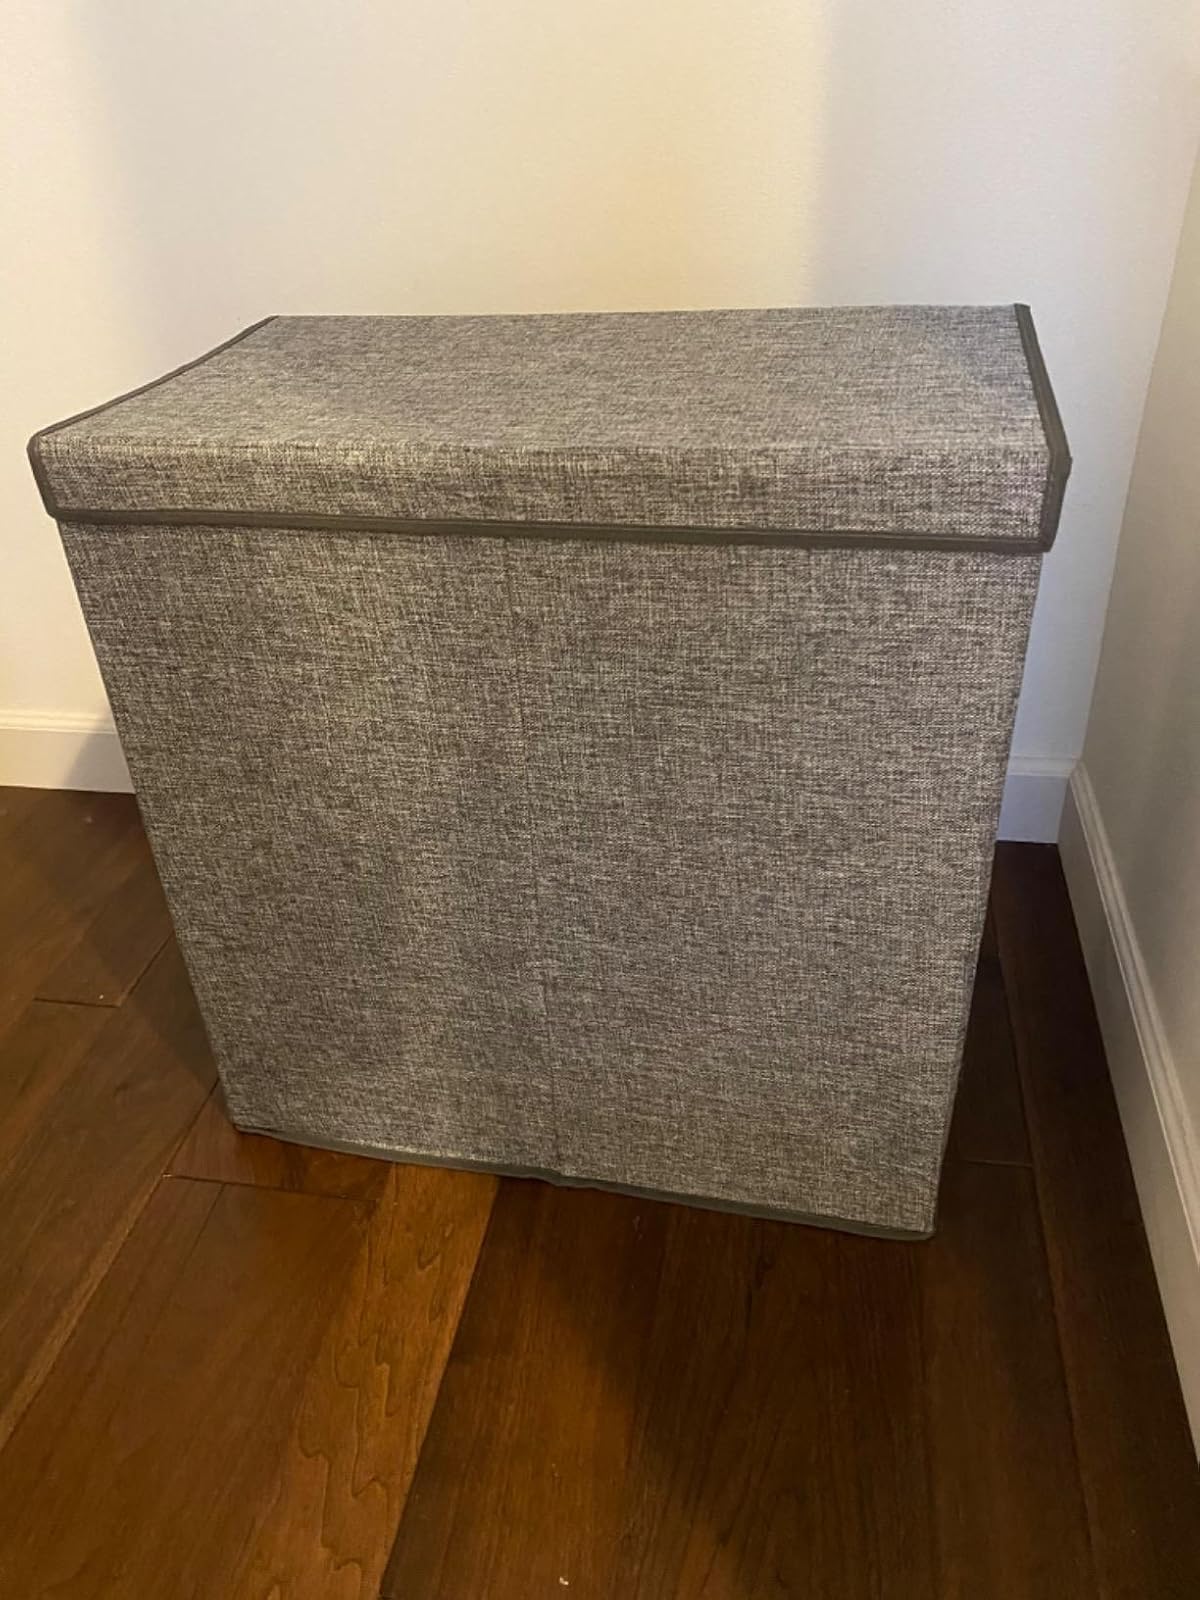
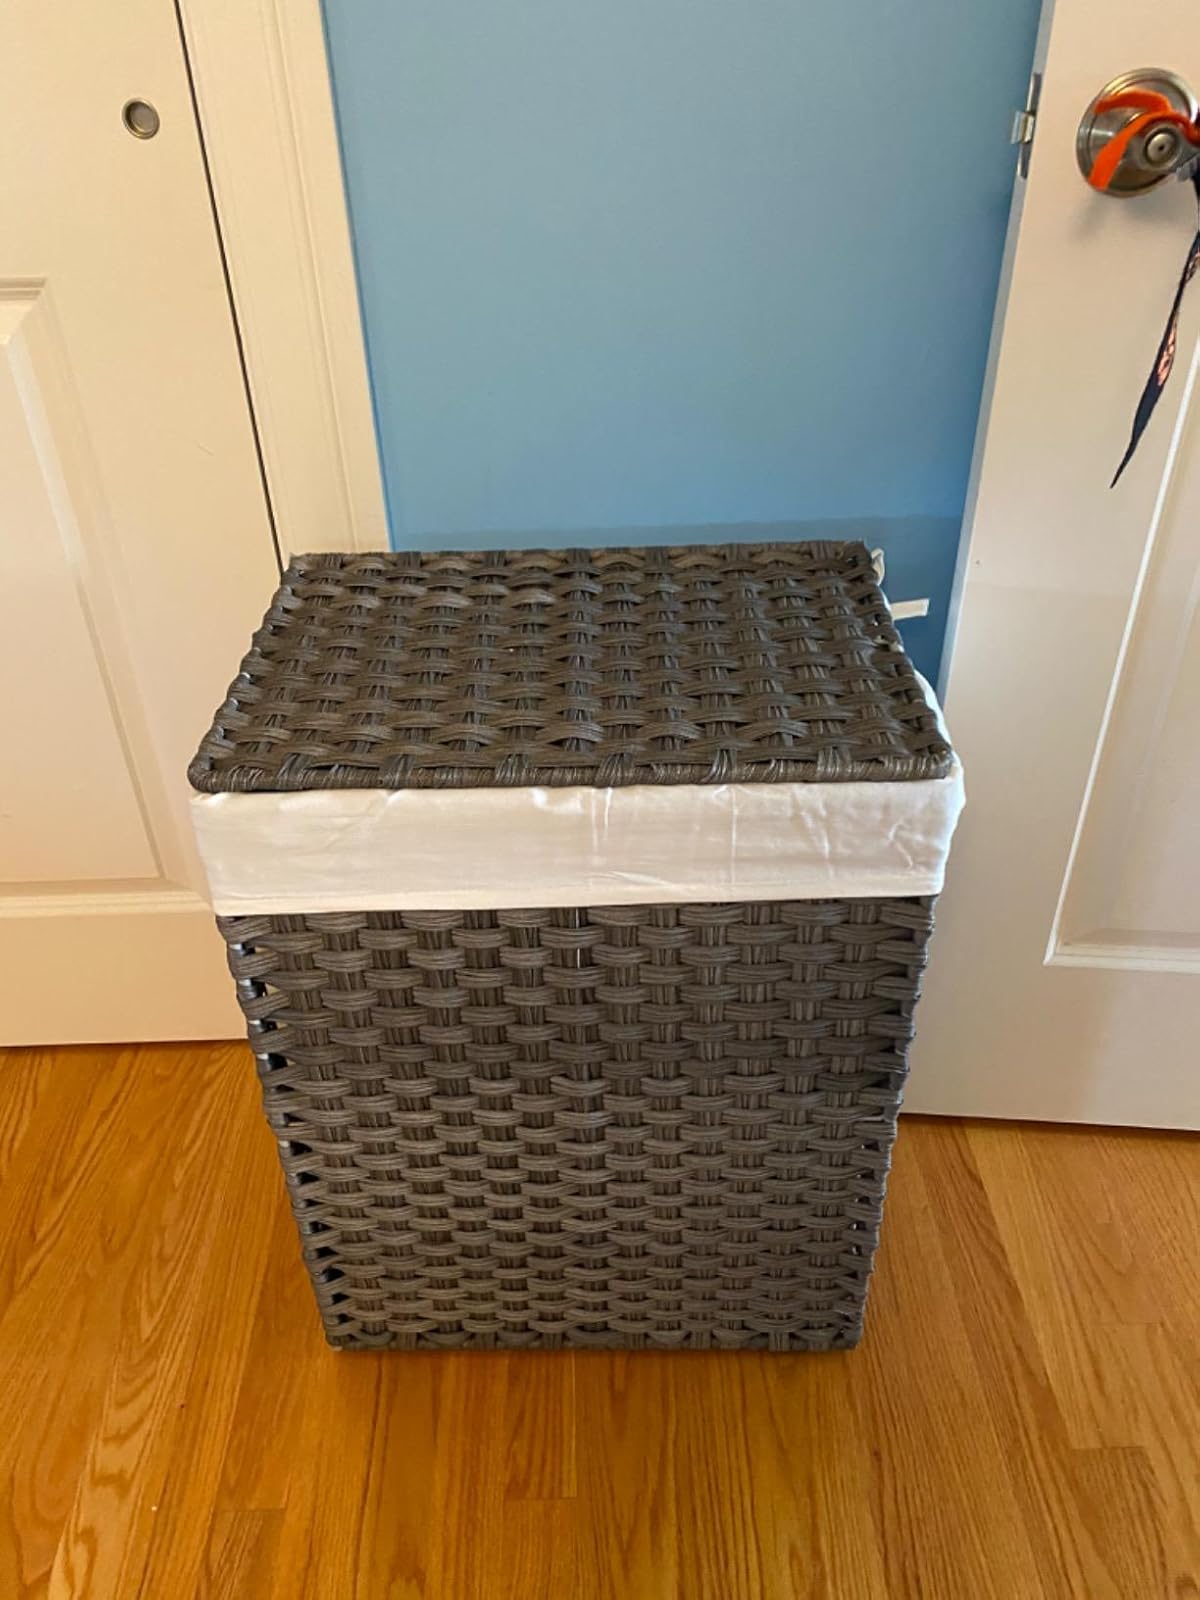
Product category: items_hamper
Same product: no